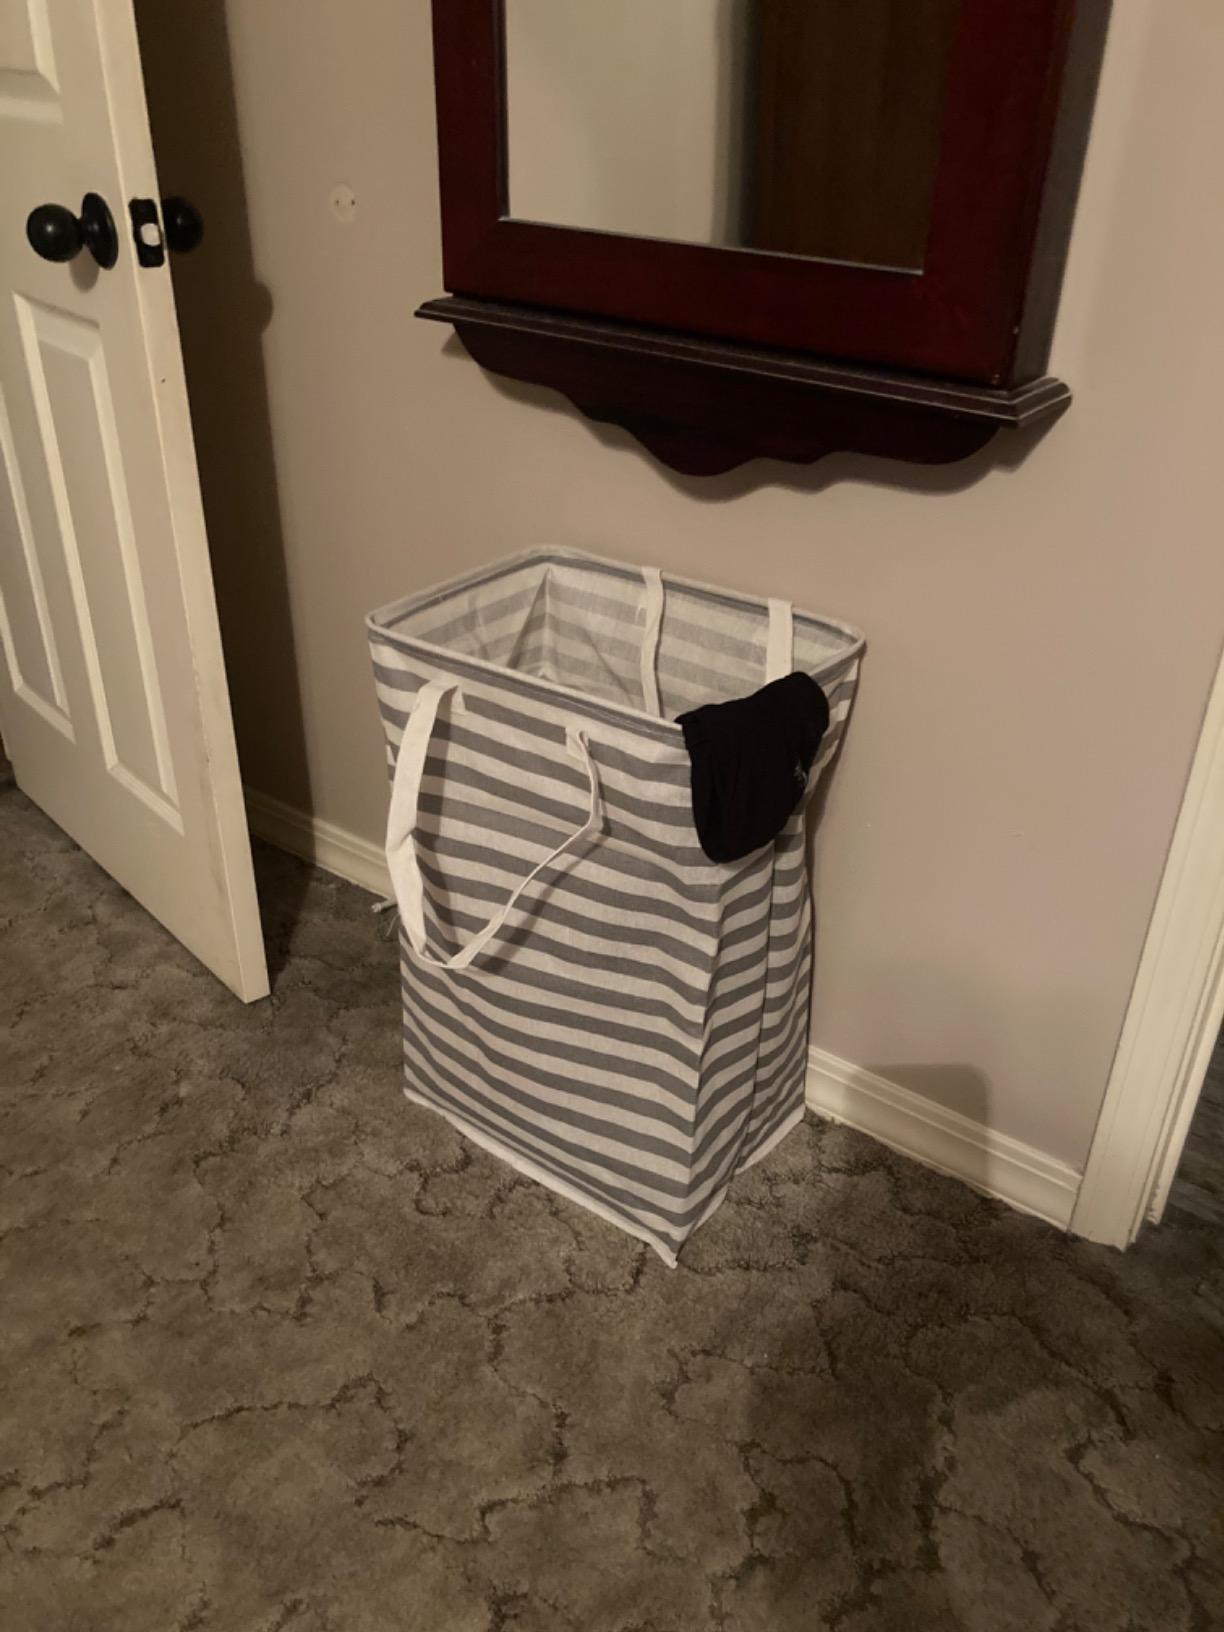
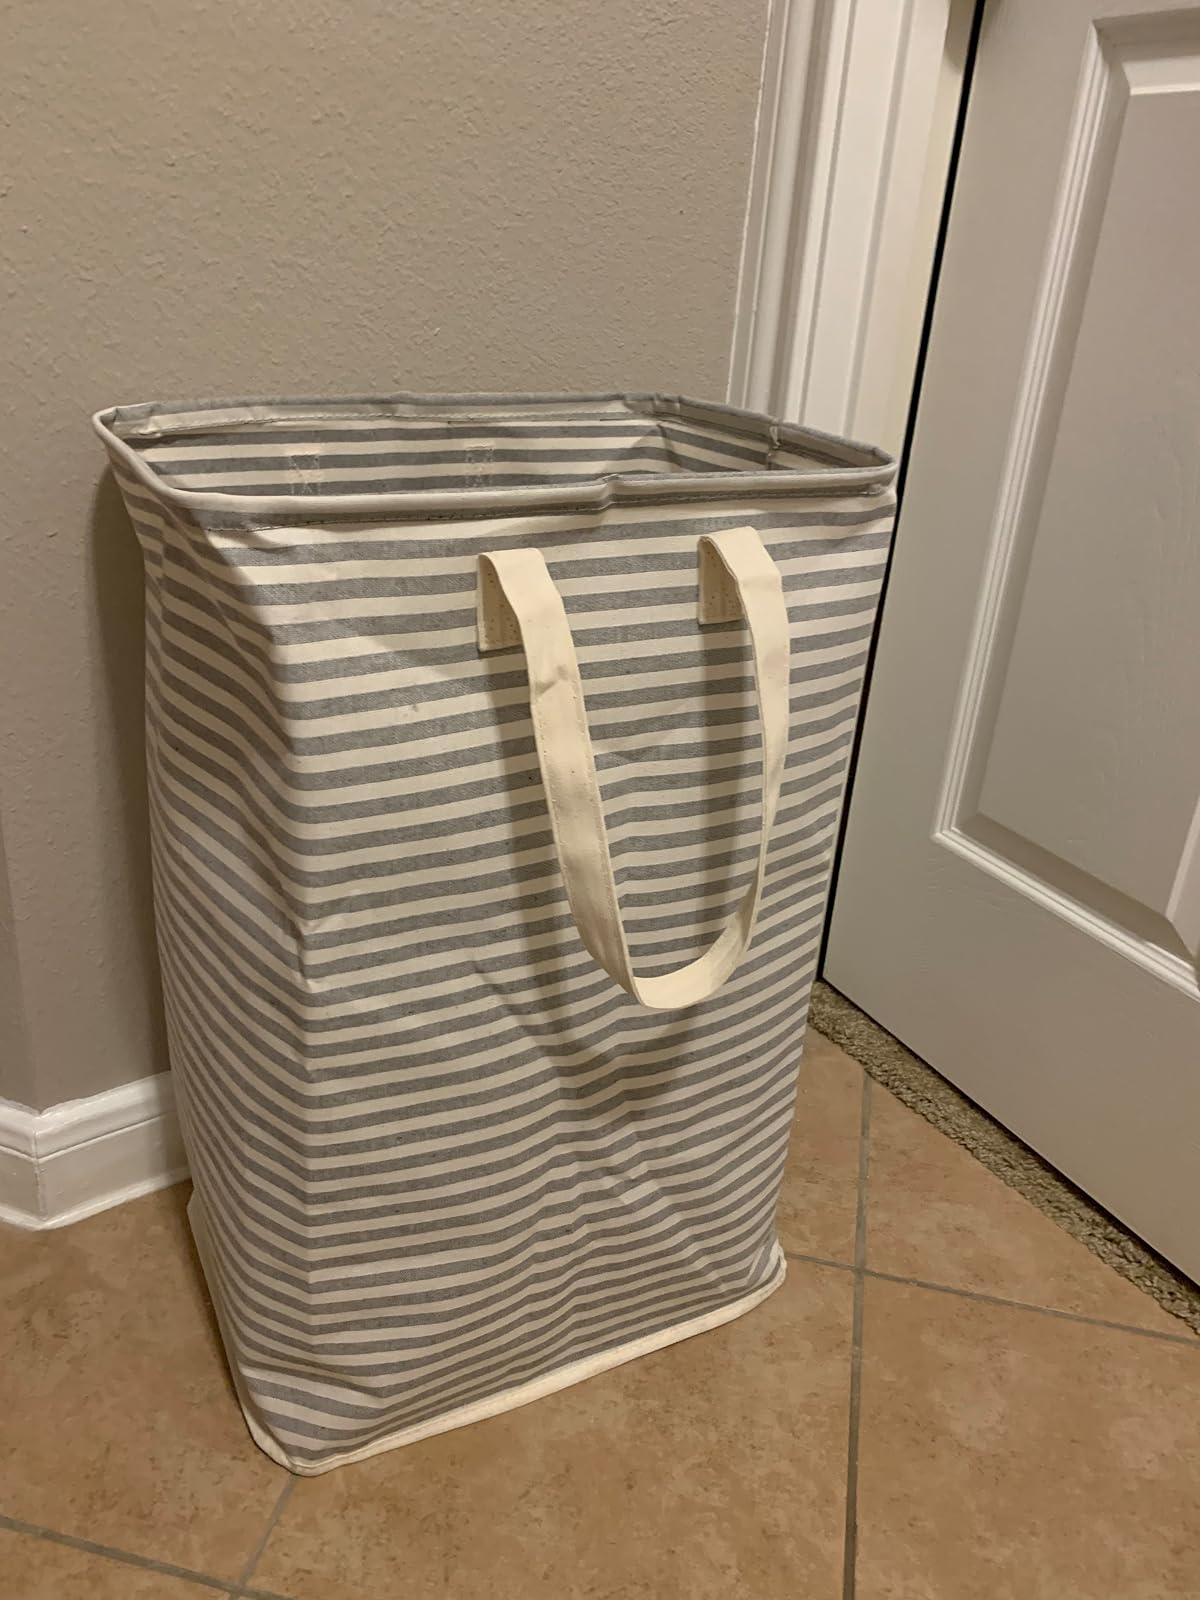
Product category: items_hamper
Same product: no